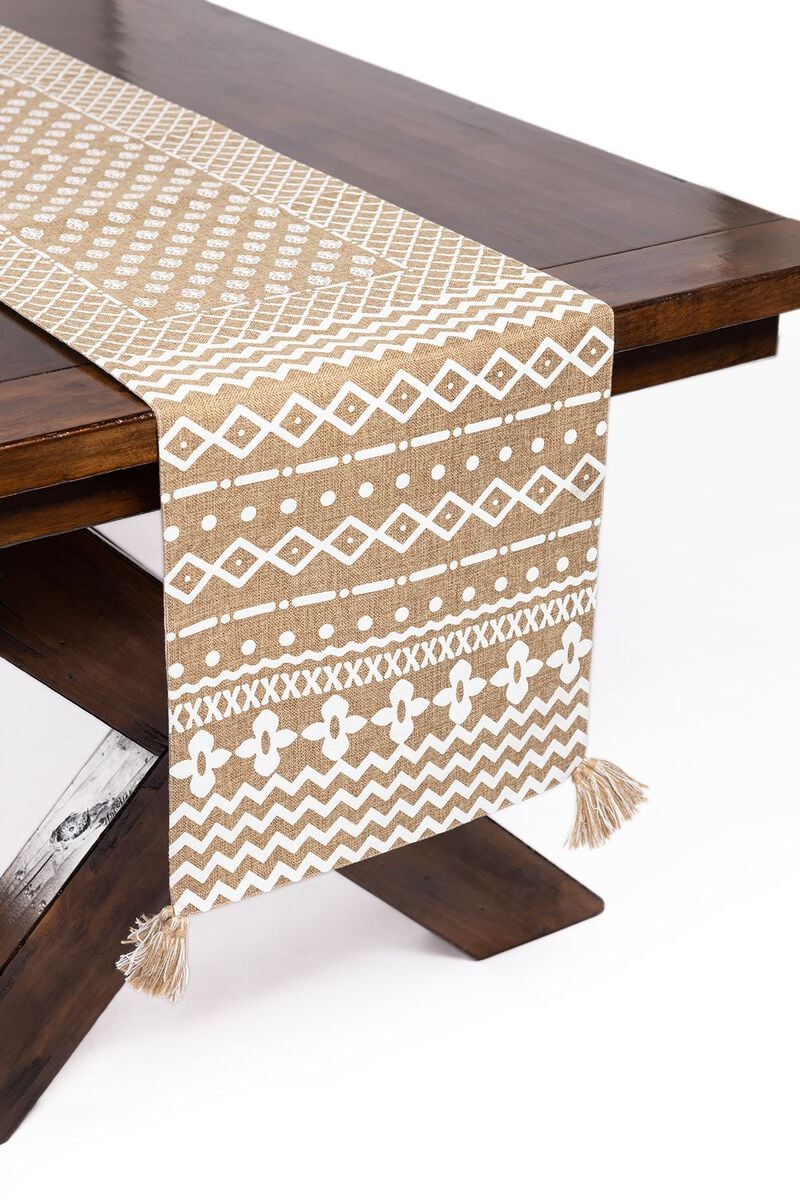
beige multi tribal tassel table runner